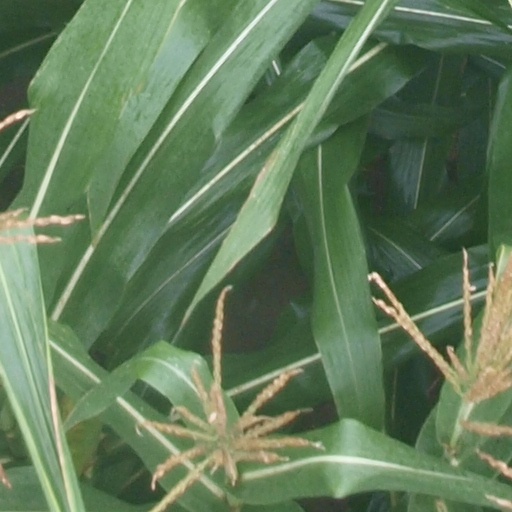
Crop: maize; corn